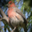
Label: bird